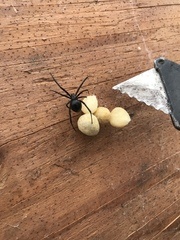
Species: Lactrodectus_hesperus